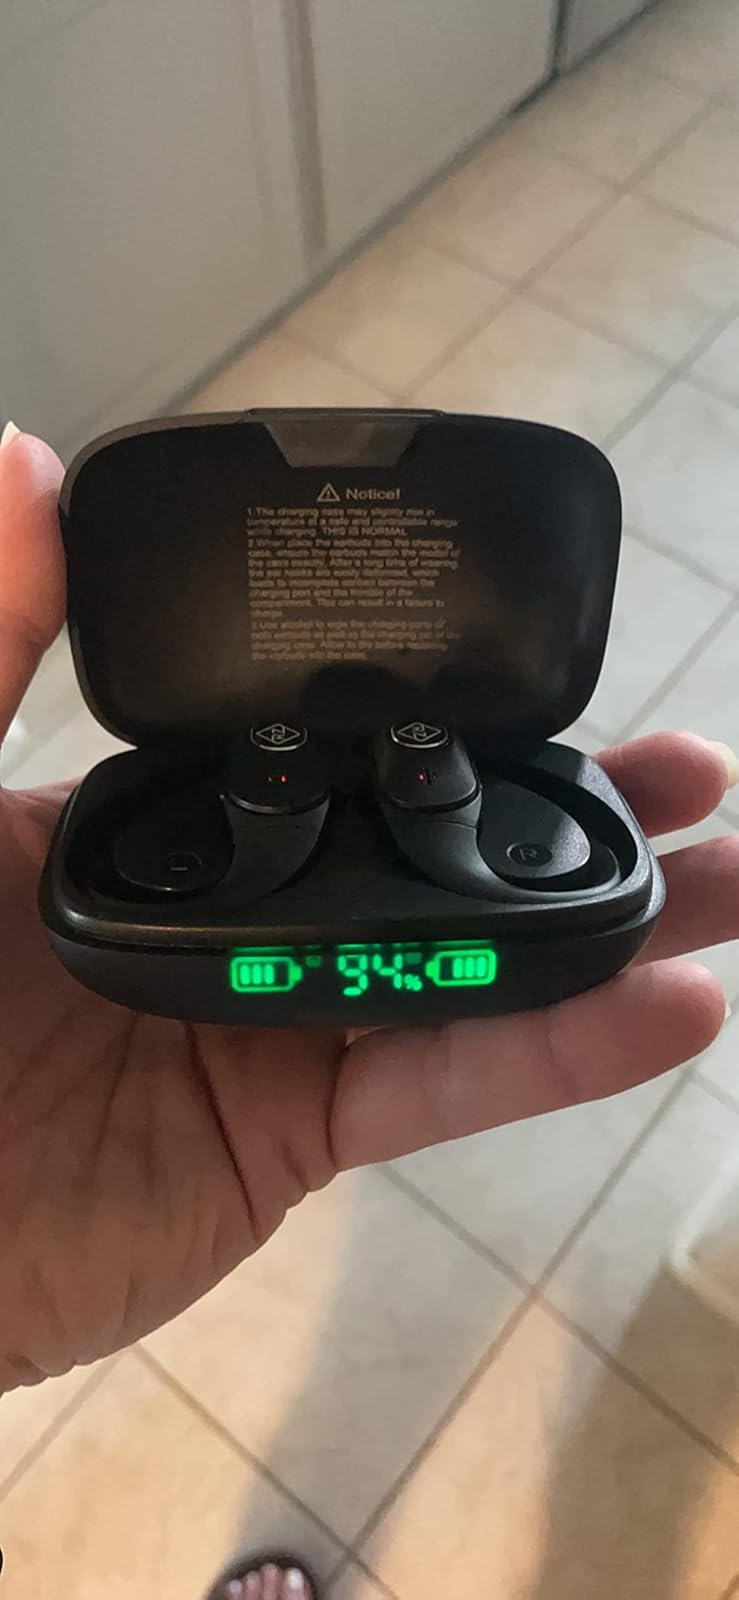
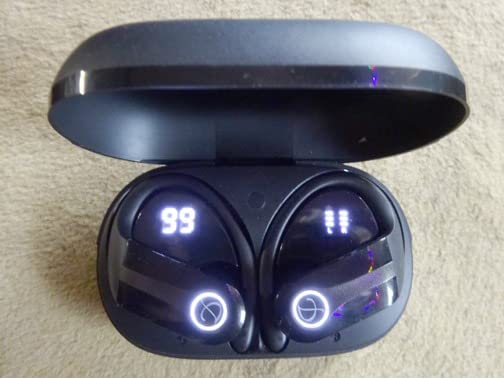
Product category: earbuds
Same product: no